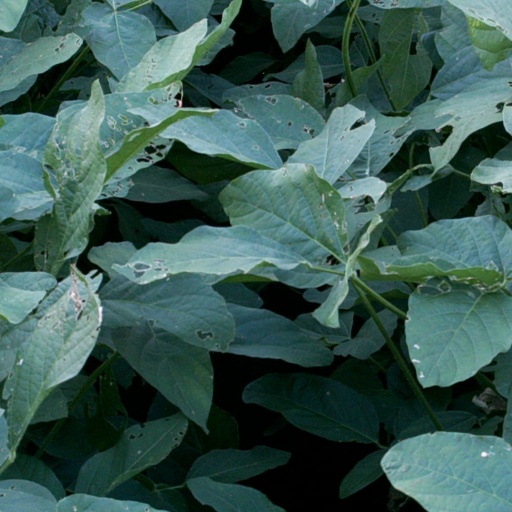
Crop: soybean